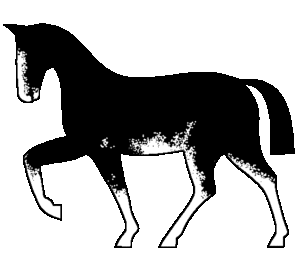
Sabino est une couleur de robe du cheval, caractérisée par la présence de marques blanches étendues et irrégulières sur la tête, le bas des membres, et parfois sur le ventre. Elle appartient au groupe des robes pie. L'allèle dit Sabino 1, découvert en 2005, peut être identifié grâce à des tests génétiques. SB-1 n'est cependant responsable que d'une partie des phénotypes qualifiés de sabino, une autre partie de ces phénotypes résultant de différentes mutations dites blanc dominant.